Describe the emotion expressed in this image:  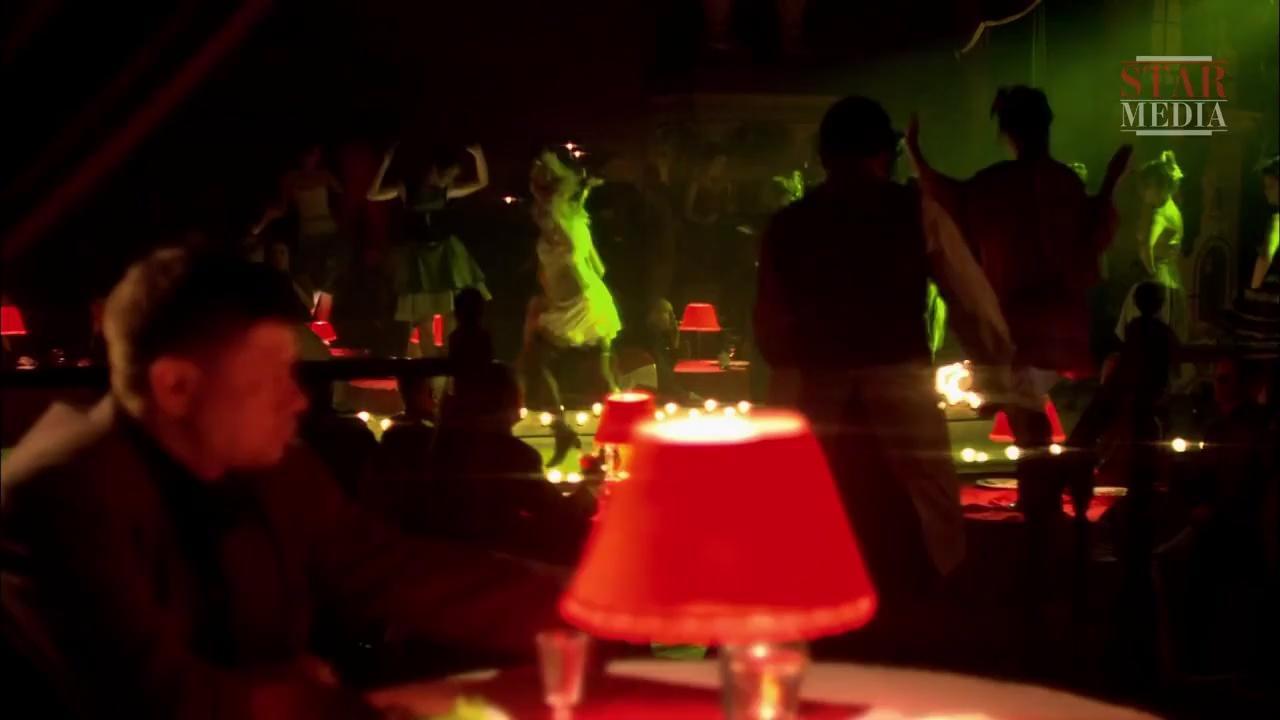
This person displays Suffering, valence and arousal with low intensity.